Konstantinos Michail

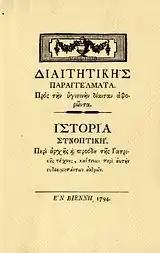
"Diatrikis".

He was born in Kastoria. He spoke Greek, Latin, French and German and was a student of Michail Papageorgiou. He left all his books to the schools of Kastoria.